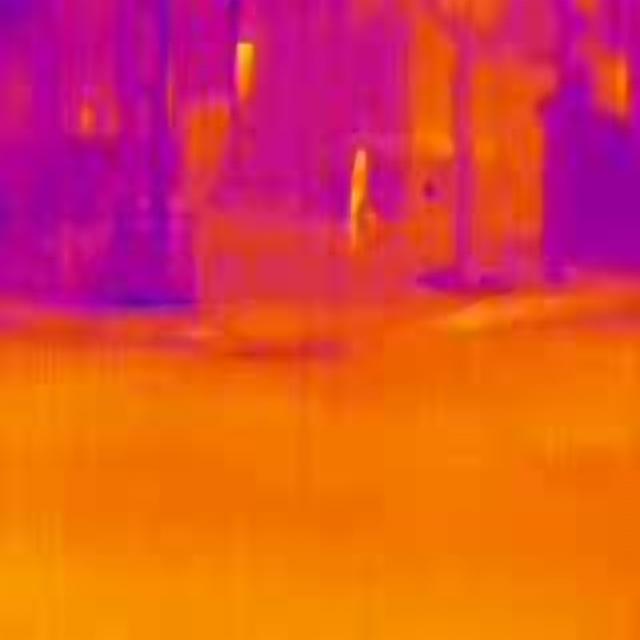
Detected objects:
label: person